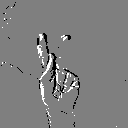
ASL letter: k